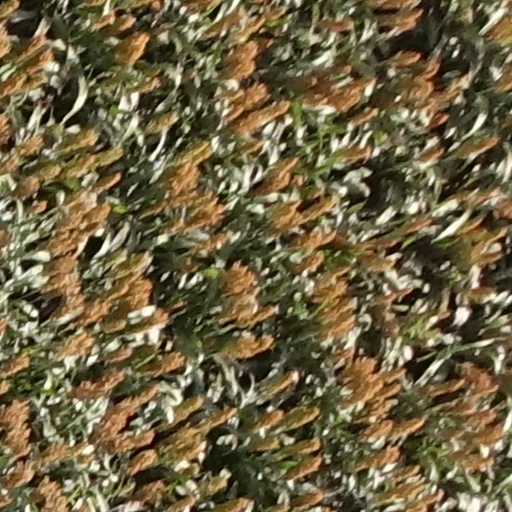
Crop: sorghum